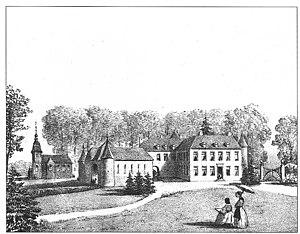
Château de Mianoye deuxième état
Mianoye est un hameau de la commune d'Assesse, en Belgique.